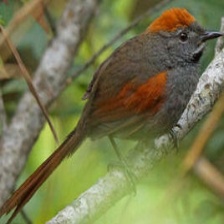
Species: AZARAS SPINETAIL
Scientific name: SYNALLAXIS AZARAE